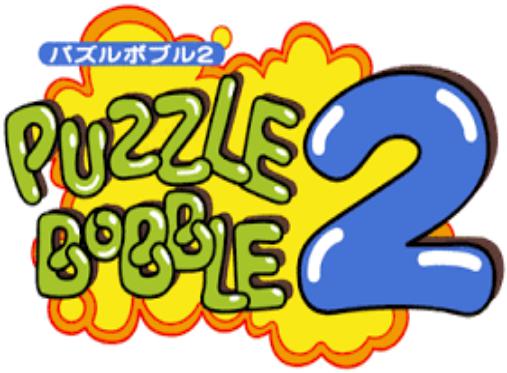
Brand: bobble
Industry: Clothes